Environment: real
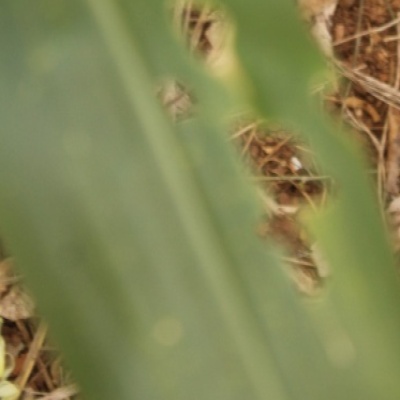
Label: fall_armyworm